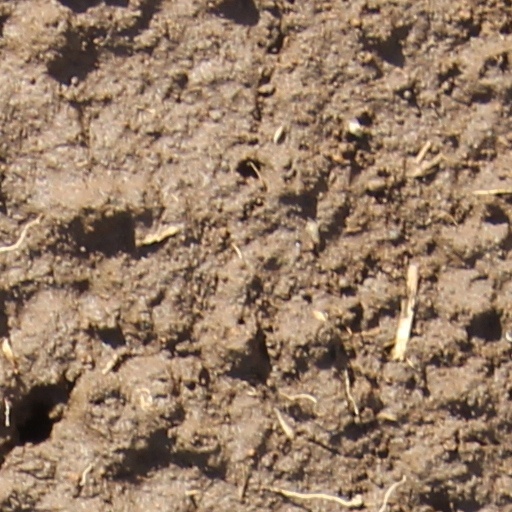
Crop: wheat